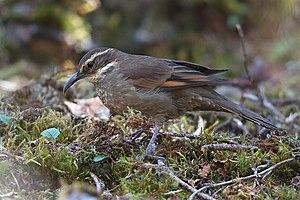
Le Cinclode royal est une espèce de passereaux de la famille des Furnariidae.